Natya Shastra

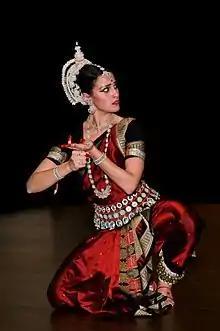
The Natyashastra discusses dance and many other performing arts.

The most studied version of the text, consisting of about 6000 poetic verses, is structured into 36 chapters. The tradition believes that the text originally had 12,000 verses. Somewhat different versions of the manuscripts exist, and these contain 37 or 38 chapters. Predominant number of its verses are in precise Anustubh meter (4x8, or exactly 32 syllables in every "shloka"), some verses are in Arya meter (a morae-based Sanskrit meter), and the text has some text that is in prose particularly in chapters 6, 7 and 28.